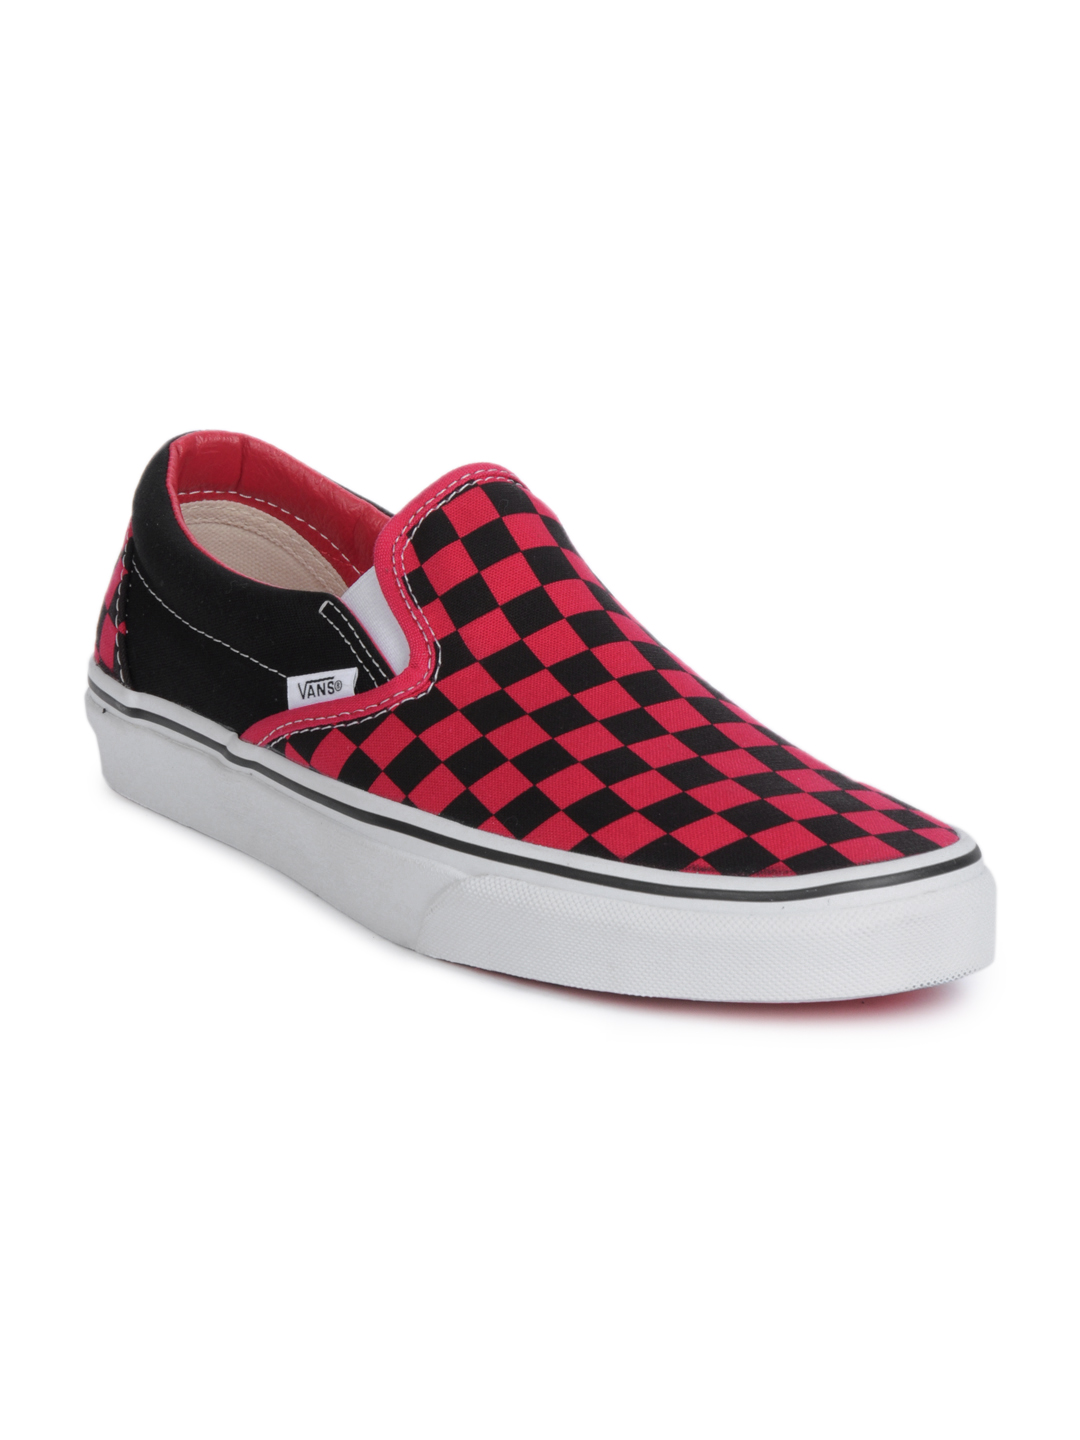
Vans Unisex Classic Slip-On Red & Black Shoes
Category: Footwear / Shoes / Casual Shoes
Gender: Unisex
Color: Red
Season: Summer 2012
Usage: Casual